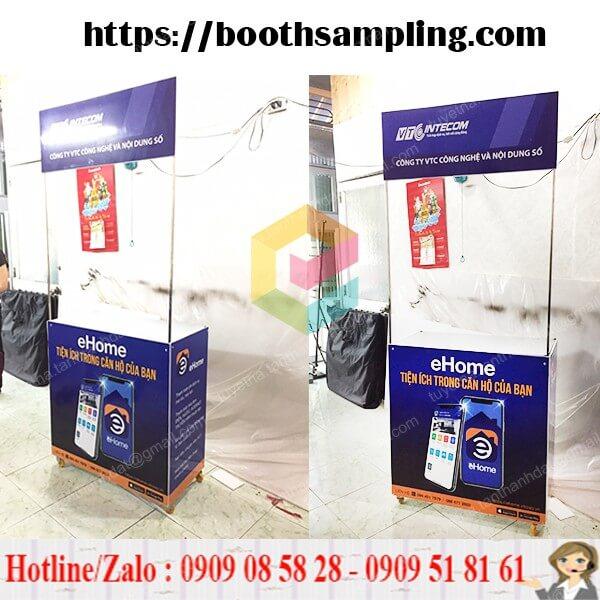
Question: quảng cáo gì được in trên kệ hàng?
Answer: quảng cáo ehome được in trên kệ hàng